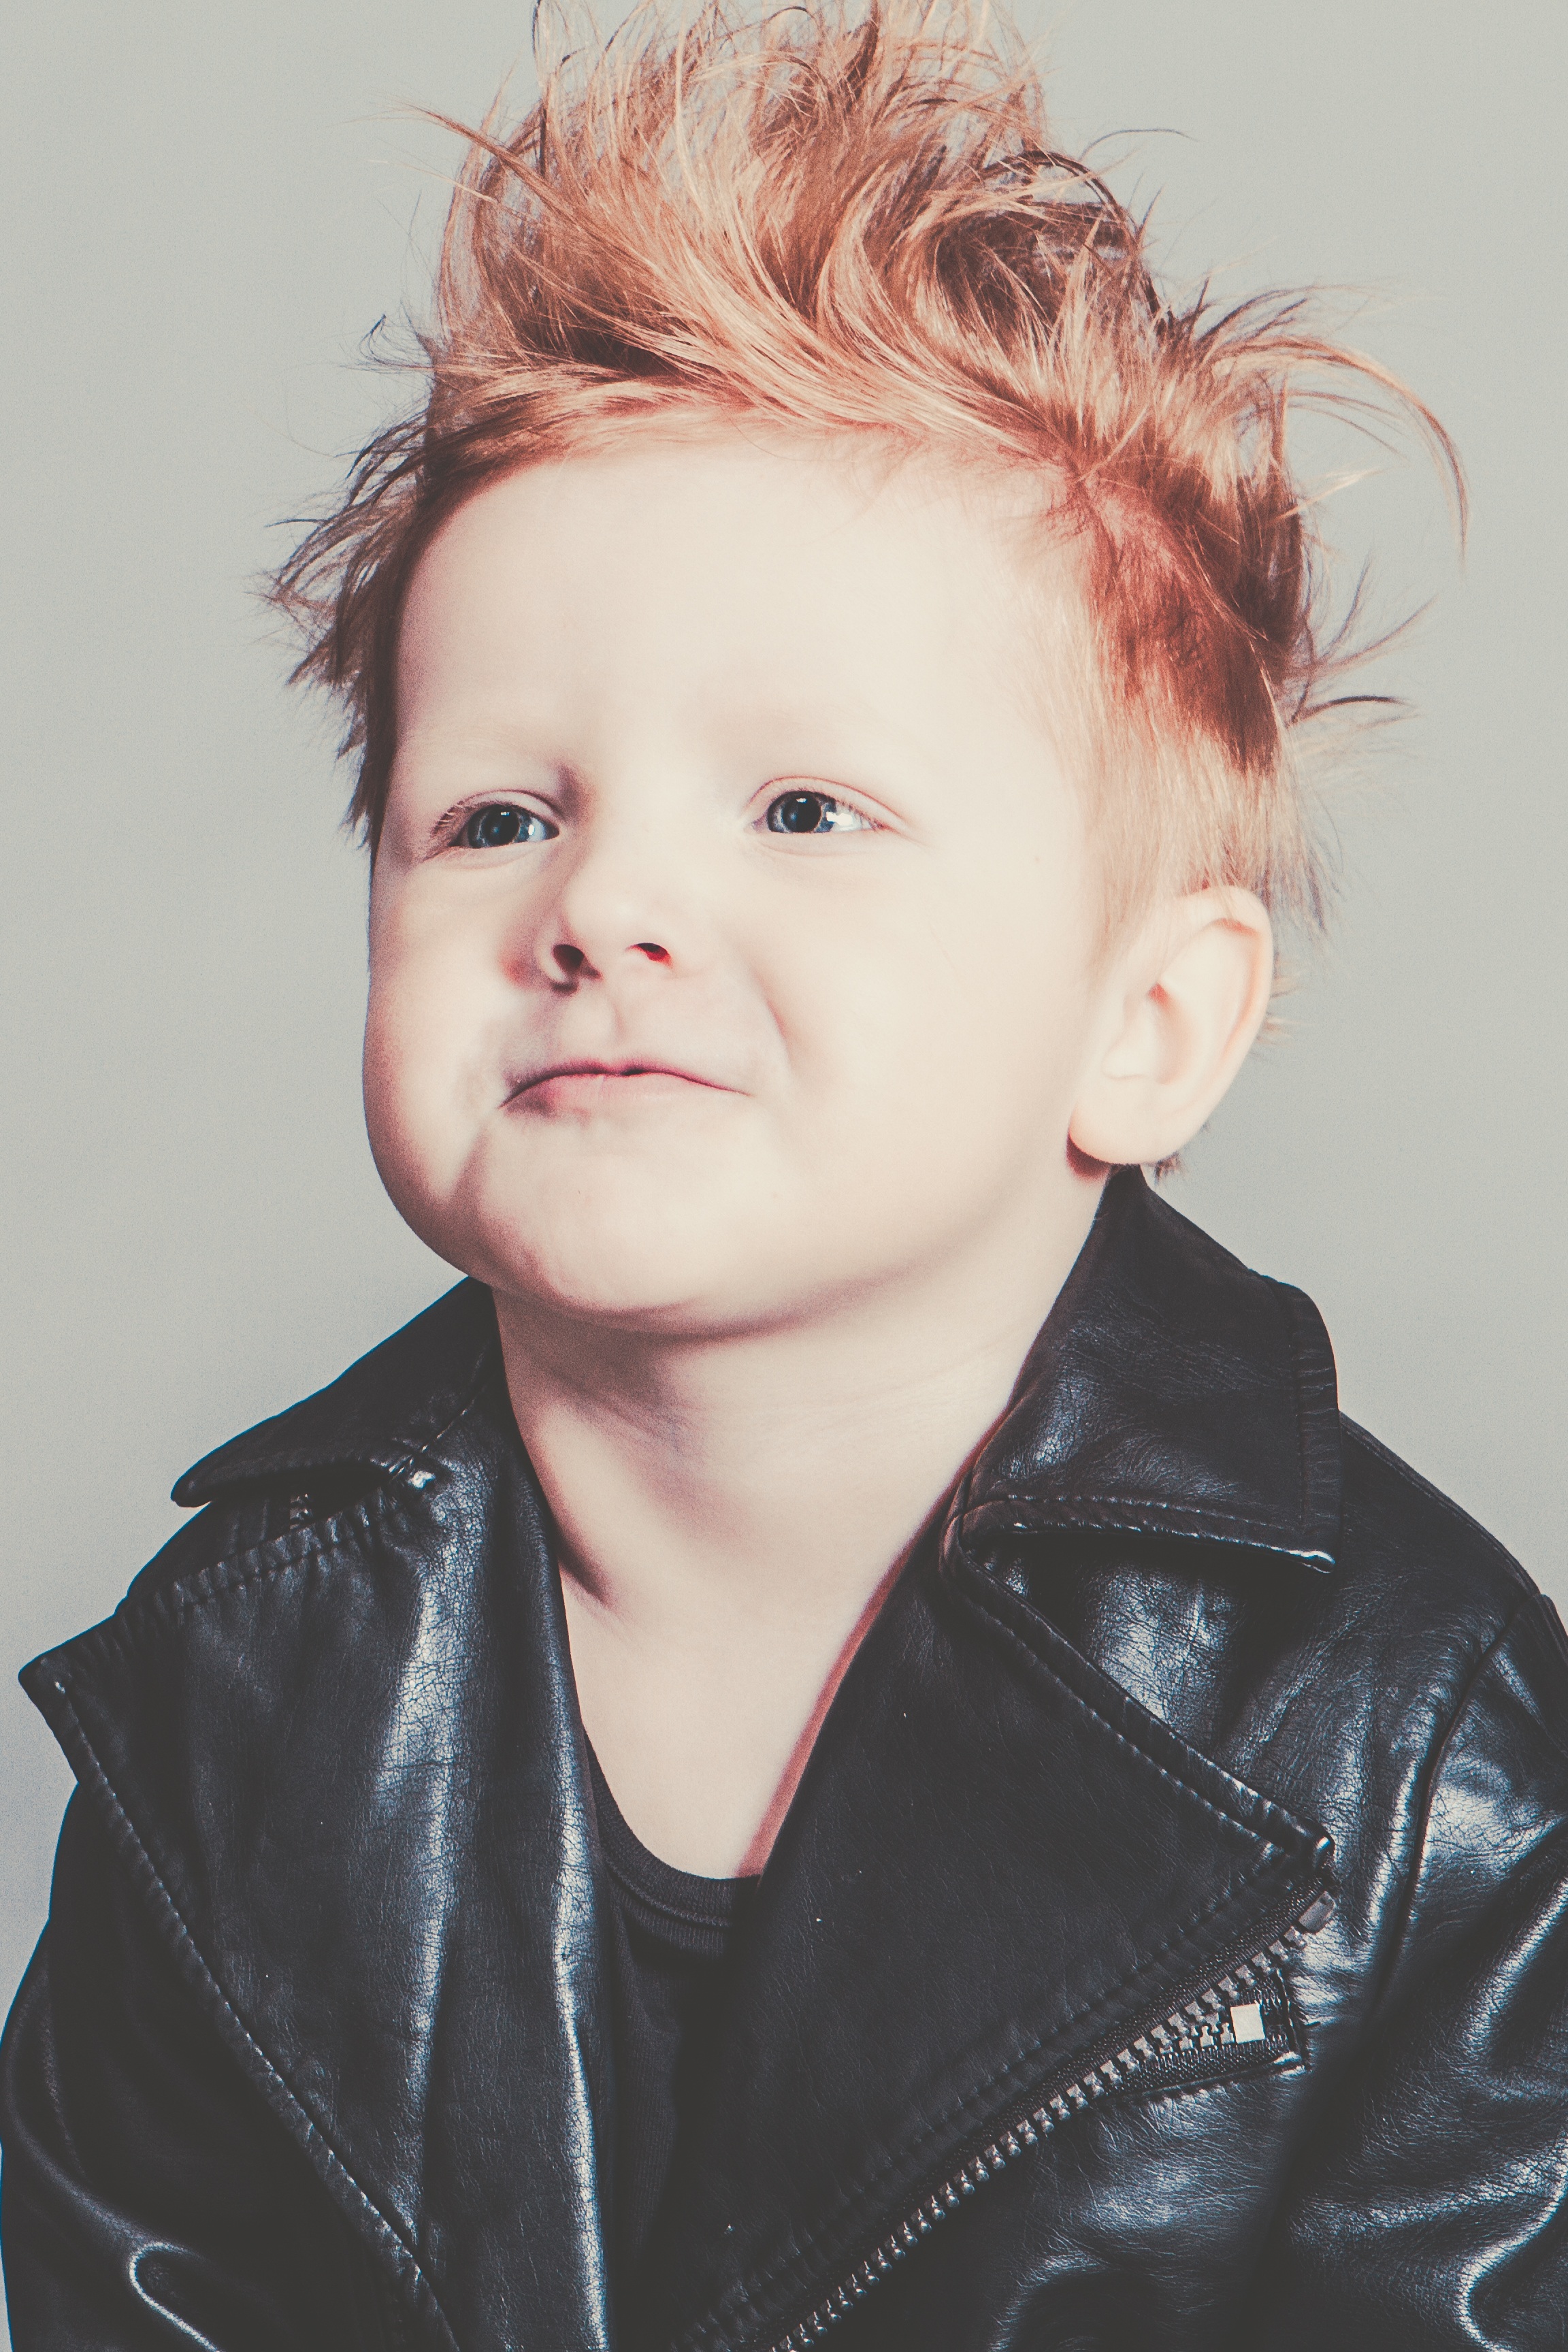
rock, person, hair, boy, portrait, model, jeans, child, lady, baby, hairstyle, face, punk, beauty, photo shoot, leather jacket, brown hair, perfecto, portrait photography